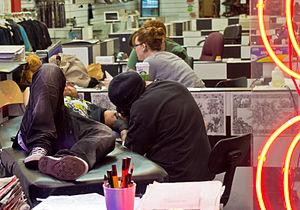
Par définition et parce qu'il implique une « effraction cutanée », le tatouage n'est pas une opération anodine sur le plan des risques sanitaires.